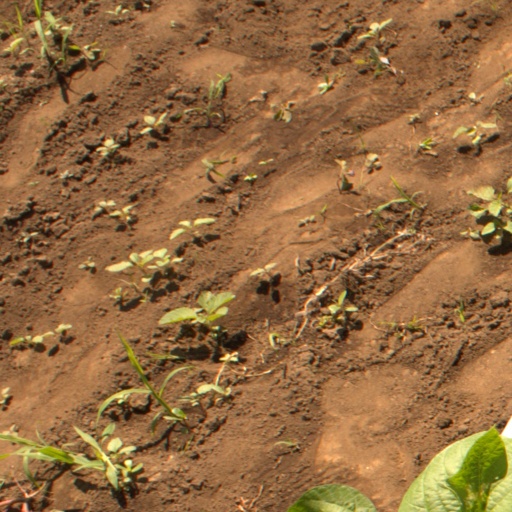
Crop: soybean